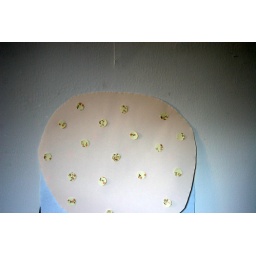
Wall paper dots in large light pink dot.